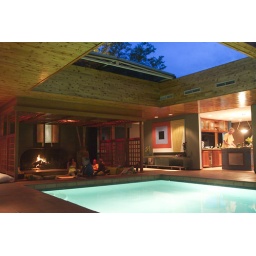
Friends home in foothills of Denver..sunken firepit, kitchen in background...great retractable roof over the pool